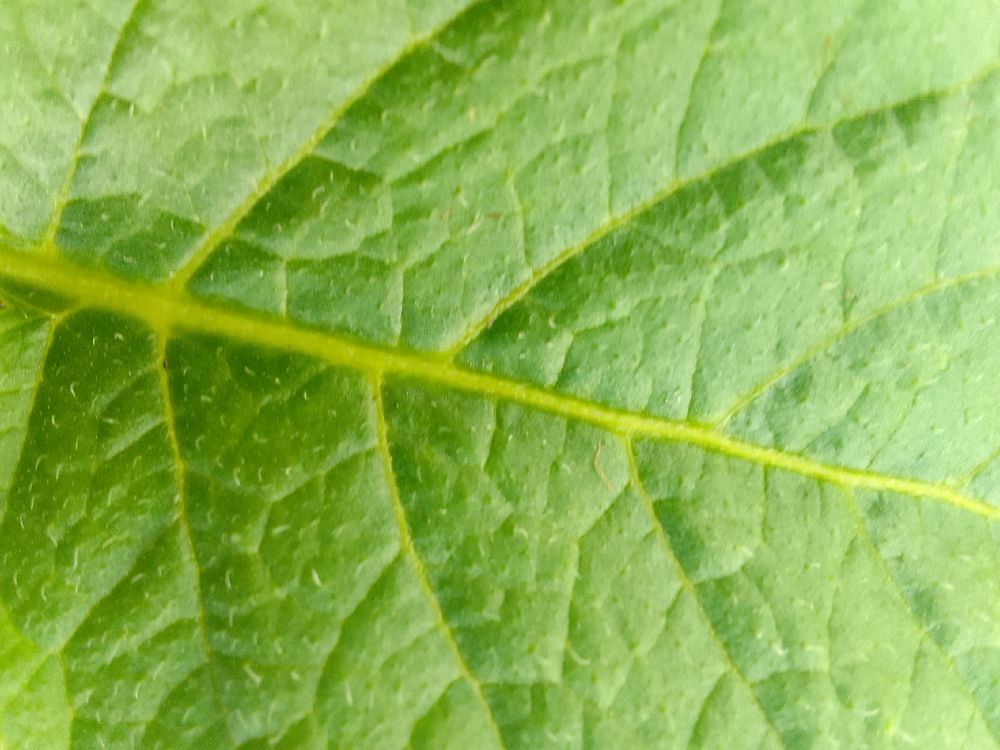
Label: Healthy